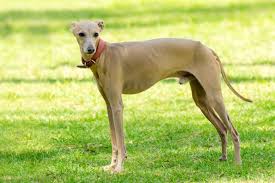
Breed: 238-n000099-Italian_greyhound